Brain asymmetry

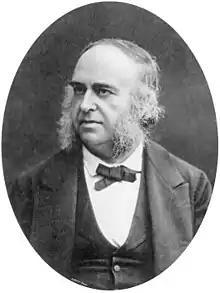
Paul Broca was among the first to offer compelling evidence for localization of function when he identified an area of the brain related to speech.

In 1861, surgeon Paul Broca provided evidence that supported Gall's theories. Broca discovered that two of his patients who had had speech loss had similar lesions in the same area of the left frontal lobe. While this was compelling evidence for localization of function, the connection to "sidedness" was not made immediately. As Broca continued to study similar patients, he made the connection that all of the cases involved damage to the left hemisphere, and in 1864 noted the significance of these findings—that this must be a specialized region. He also—incorrectly—proposed theories about the relationship of speech areas to "handedness".